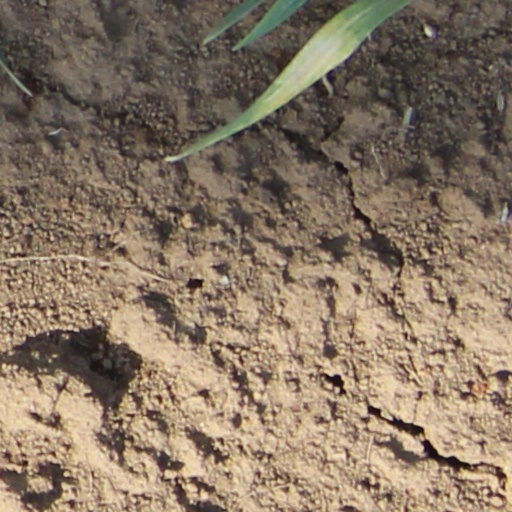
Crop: wheat